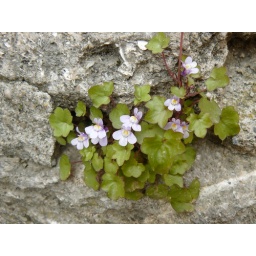
growing in a wall down my street